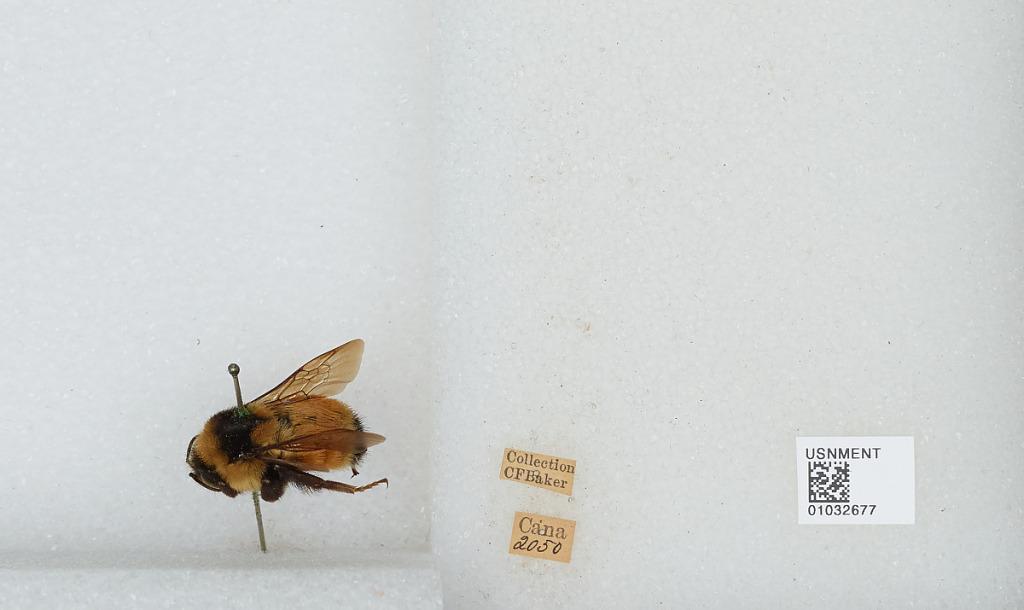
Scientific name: Bombus (Pyrobombus) ternarius Say